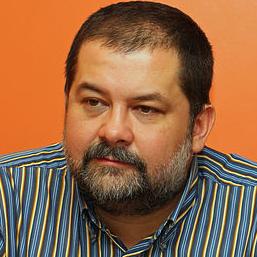
Age: 42